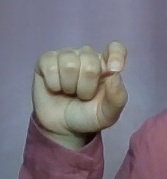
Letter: fa